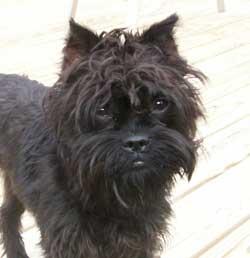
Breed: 200-n000012-affenpinscher